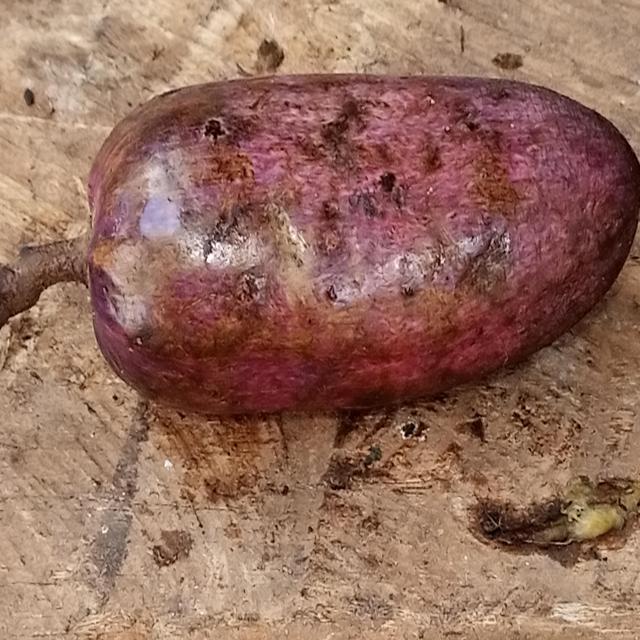
Plum grade: unripe